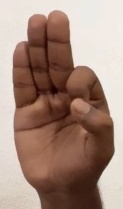
ASL sign: F